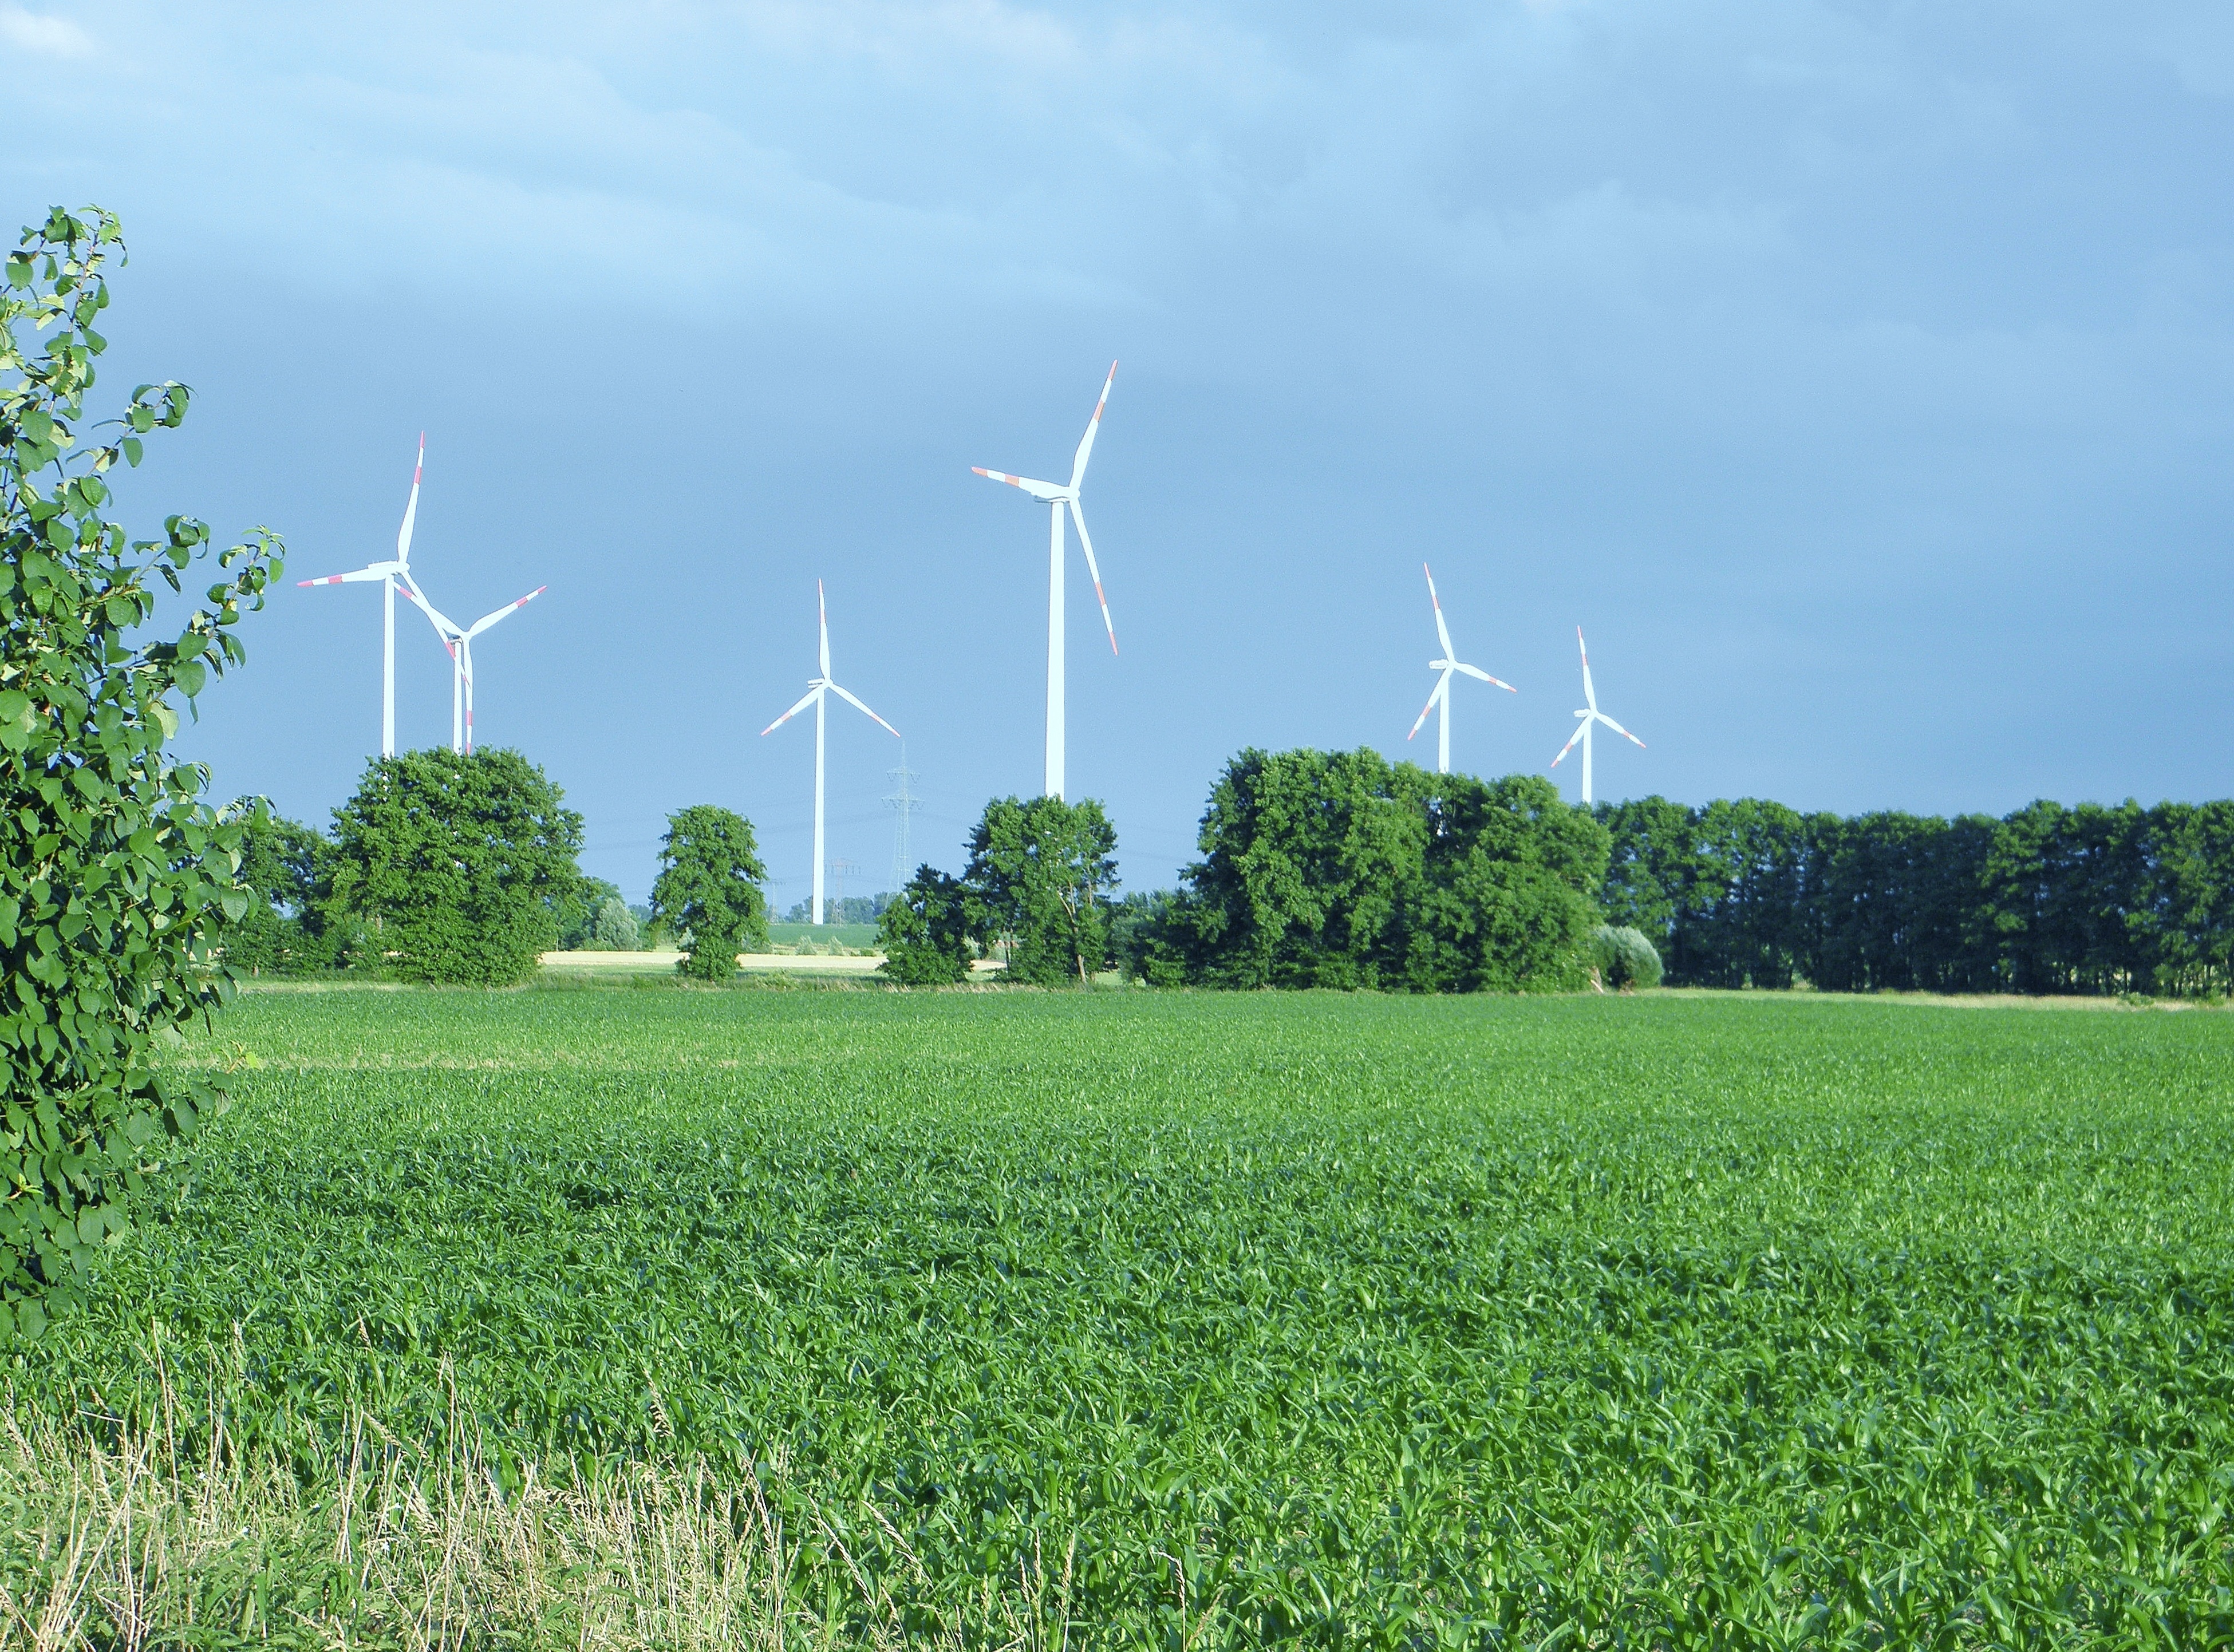
landscape, nature, grass, sky, field, meadow, prairie, windmill, wind, environment, pasture, machine, blue, wind turbine, agriculture, plain, energy, wind power, mill, polder, grassland, wind farm, germany, power generation, brandenburg, bernau, rural area, windr der, grass family, outdoor structure